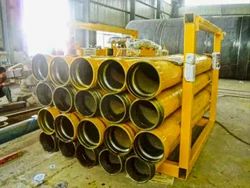
Label: Tremie_Pipe_Set